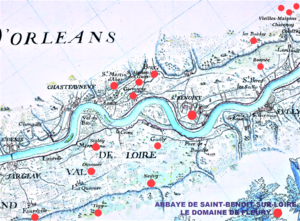
Abbaye de Saint-Benoit-sur-Loire, Domaine de Fleury (image du domaine public modifiée)
L’abbaye de Saint-Benoît-sur-Loire, plus exactement abbaye de Fleury, est une abbaye bénédictine située à Saint-Benoît-sur-Loire dans le Loiret en région Centre-Val de Loire.